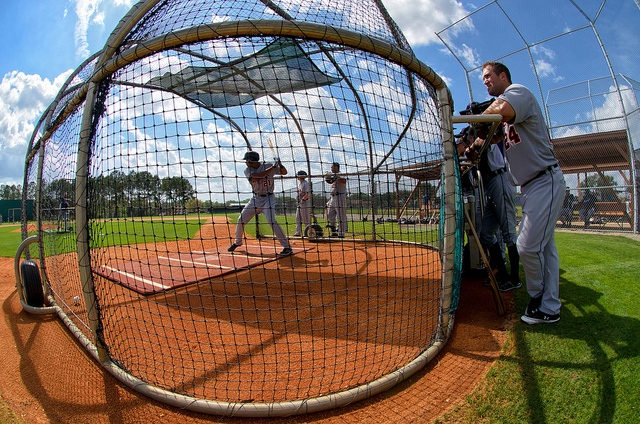
người đàn ông đang chơi bóng chày trong lồng luyện tập